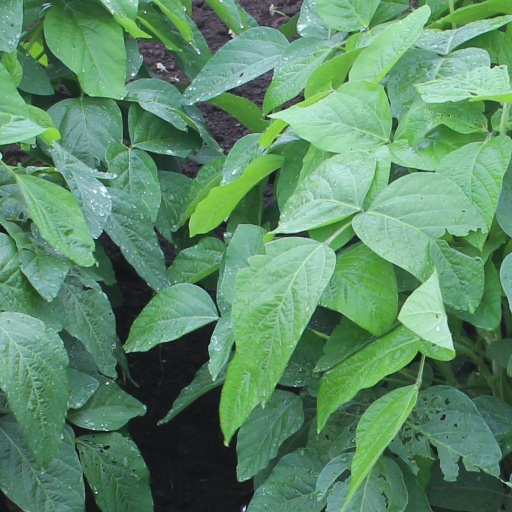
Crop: soybean